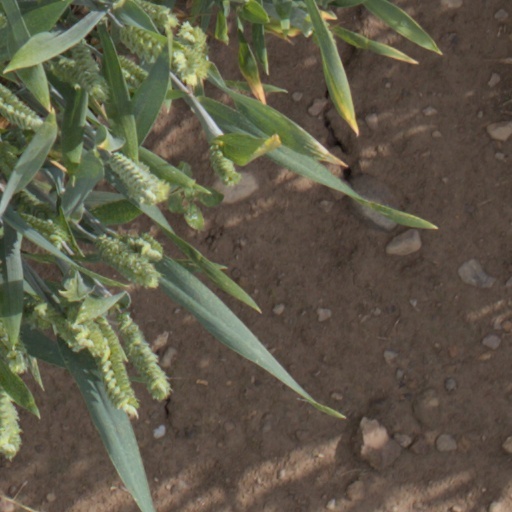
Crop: wheat